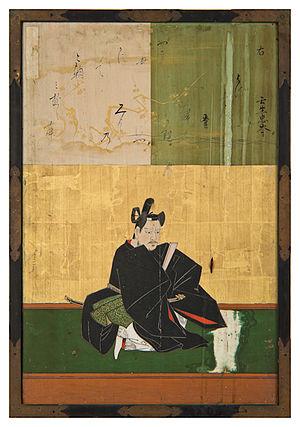
Kanō Yasunobu, surnommé Shirojirō et Genshirō, et connu sous les noms de pinceau Eishin, Bokushinsai, Seikanshi et Ryōfusai, né en 1613 et mort en 1685, est un artiste japonais, peintre d'animaux et dessinateur de l'École Kanō, du XVIIᵉ siècle.